Floris (film)

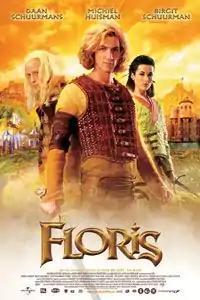
Film poster

Floris is a 2004 Dutch medieval action family film directed by Jean van de Velde and starring Michiel Huisman as the grandson of the original Floris from the 1969 TV series. The new side-kick is "Pi", played by popstar Birgit Schuurman. Some of the 1969 footage with Rutger Hauer and is included in the film. Originally Hauer was asked to play the father of young Floris, but he declined. The film was shot in 2003.